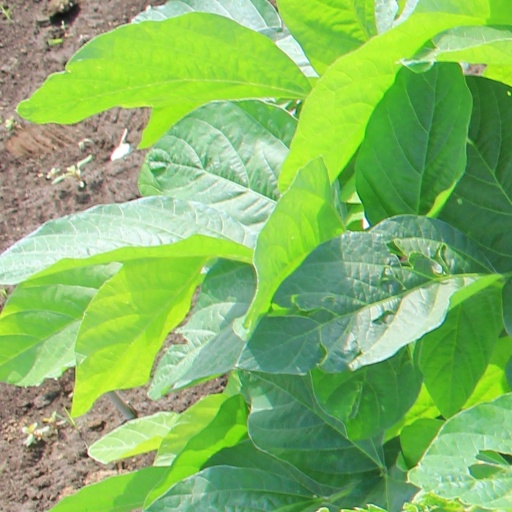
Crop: soybean